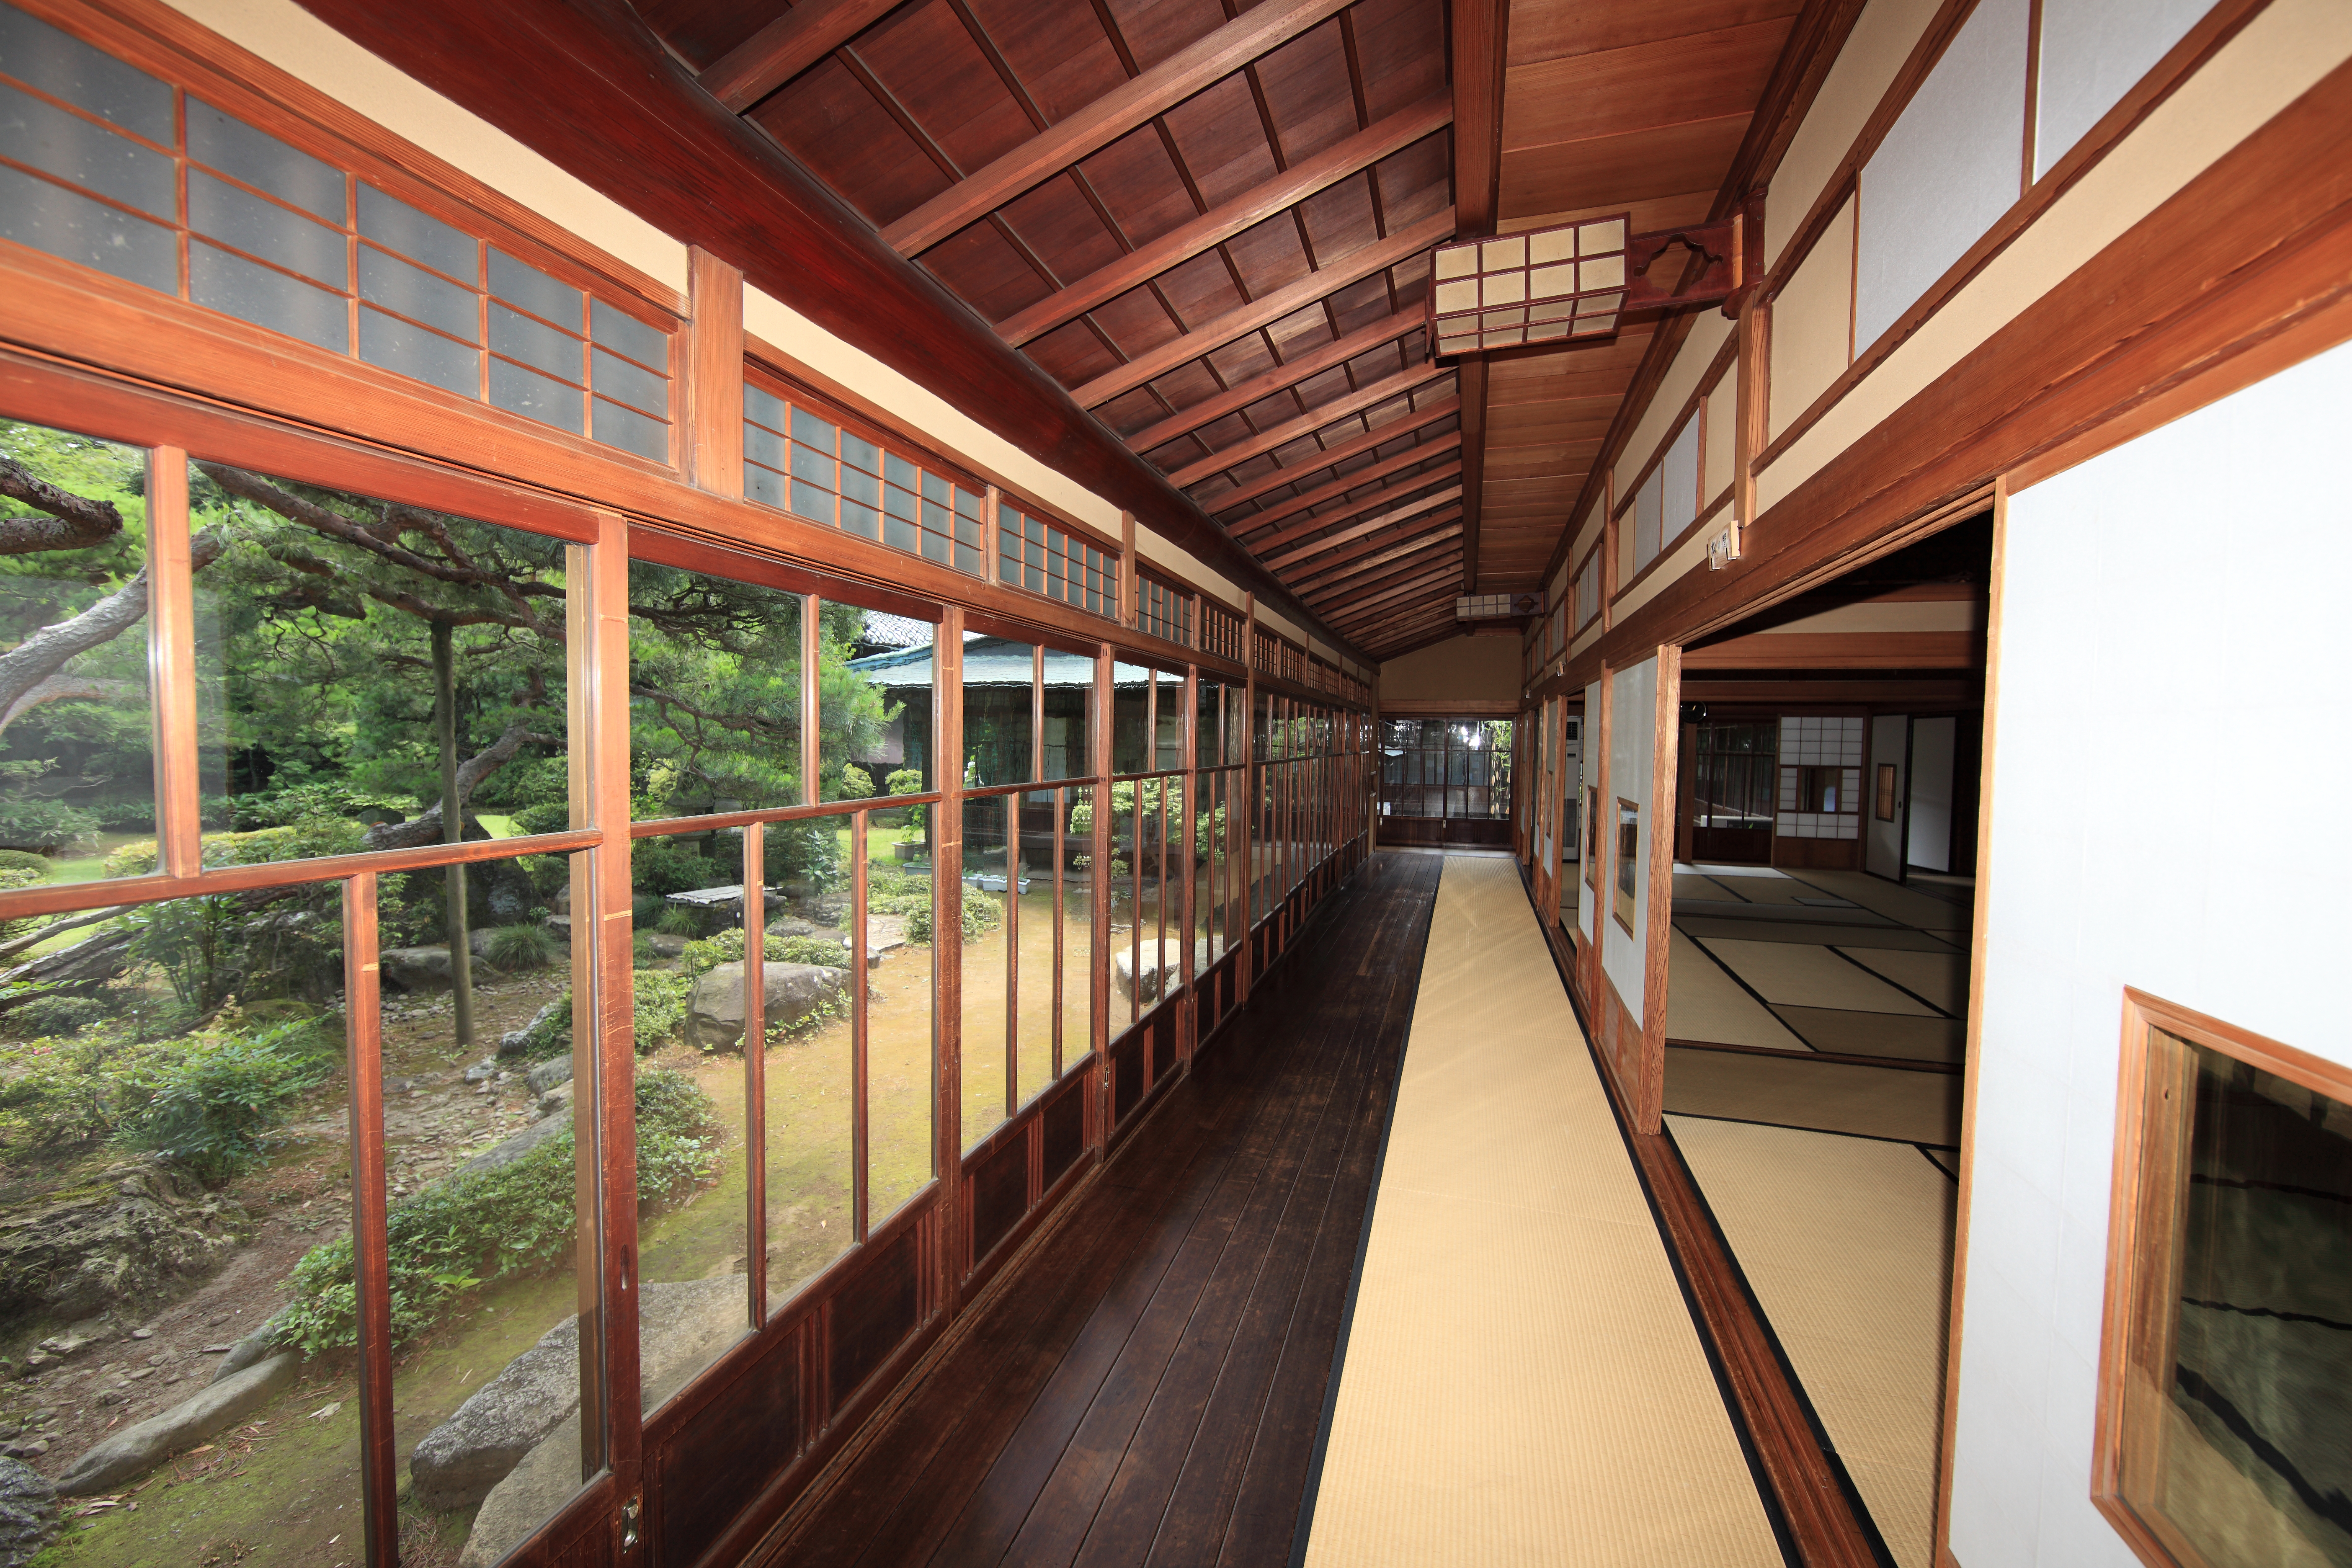
architecture, wood, house, interior, home, transport, high, museum, ancient, public transport, interior design, design, japanese, 5d, style, hires, estate, markii, traditional, hi, res, resolution, chiba, noda, rolling stock